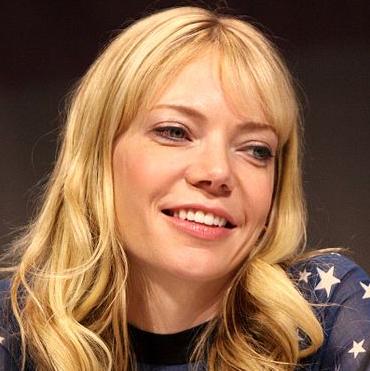
Age: 33